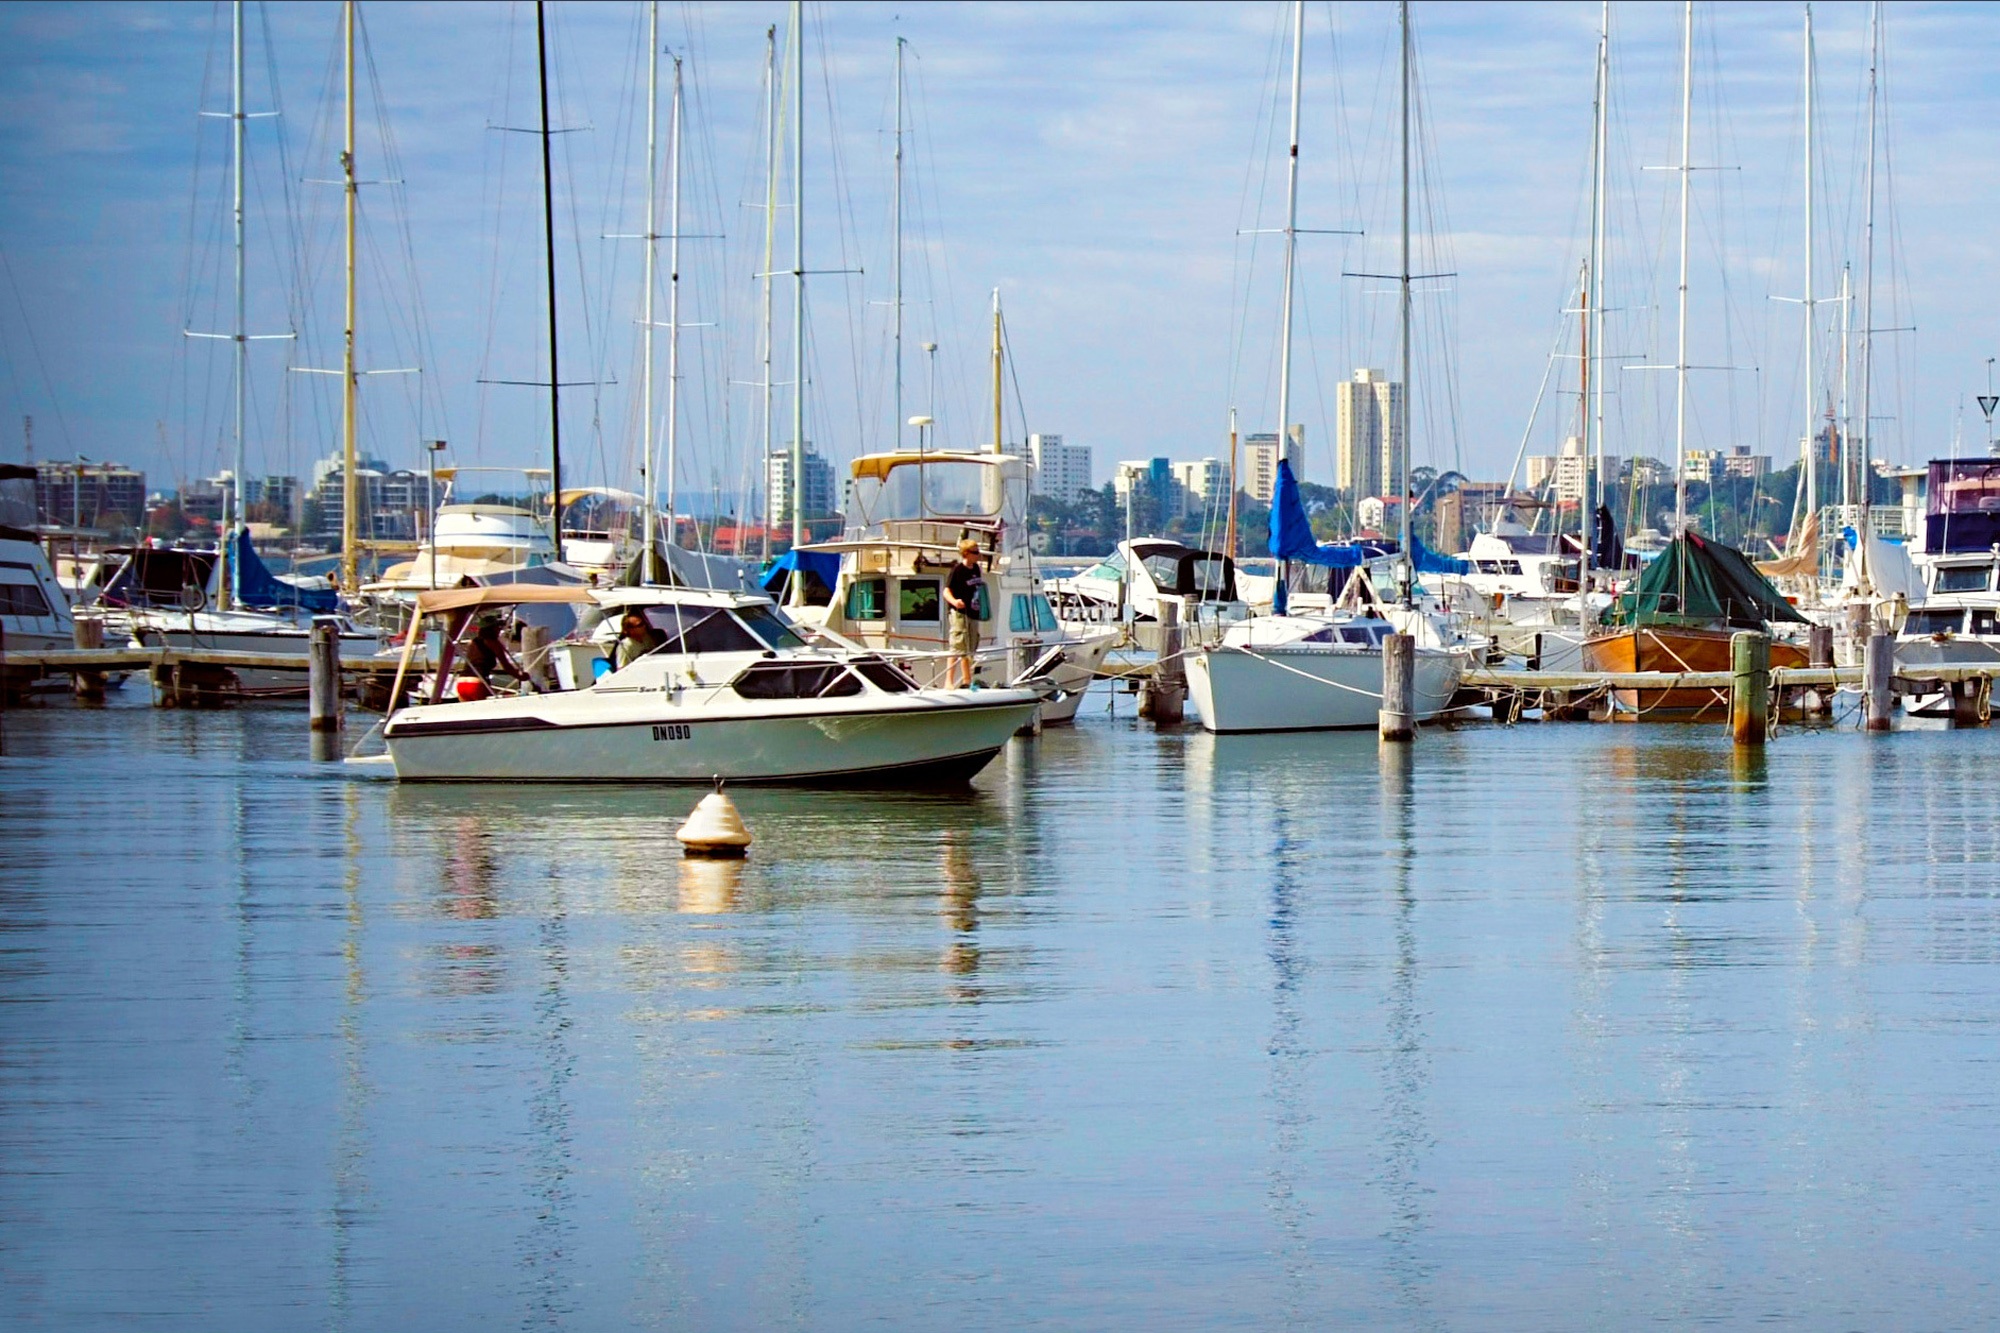
sea, water, dock, boat, shore, urban, river, vacation, reflection, vehicle, mast, calm, bay, harbor, blue, marina, port, sailboat, city scape, infrastructure, boats, reflections, scene, watercraft, perth, matilda bay wa left